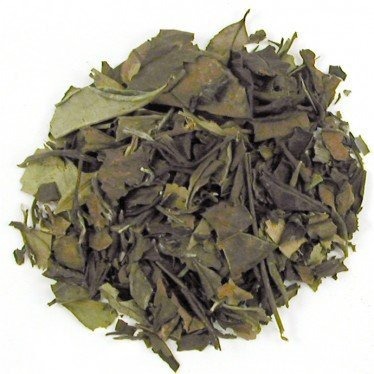
Item Name: Sowmee White Tea - Loose Leaf - 8oz
Bullet Point 1: Sowmee White Loose Leaf Tea
Bullet Point 2: Sowmee has a more pronounced taste
Bullet Point 3: Great morning, noon or night
Bullet Point 4: 8 oz package of loose leaf tea
Product Description: The leaves for Sowmee are plucked during late April, May and June. The lack of processing and hand selection is evident in the leaf appearance of Sowmee, as it is somewhat mixed and tending flaky and flat. This Sowmee has a more pronounced taste profile - almost oolong-like. Many white tea drinkers prefer this cup in that there is a "substance" to the taste compared to the delicate nuances of other white teas. Sowmee delivers a pleasant, toasty character that is astringent and full of flavor.
Value: 8.0
Unit: Ounce

Price: 26.03